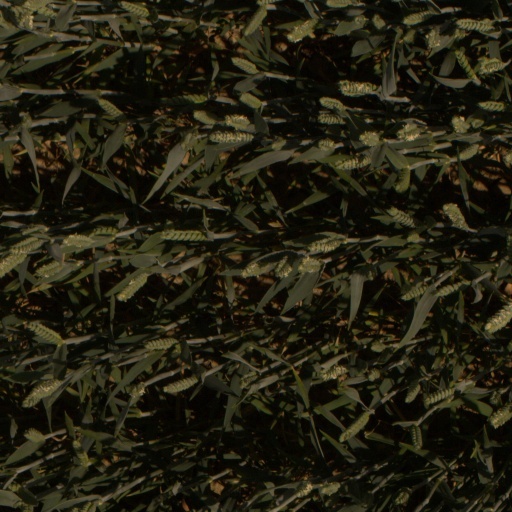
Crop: wheat